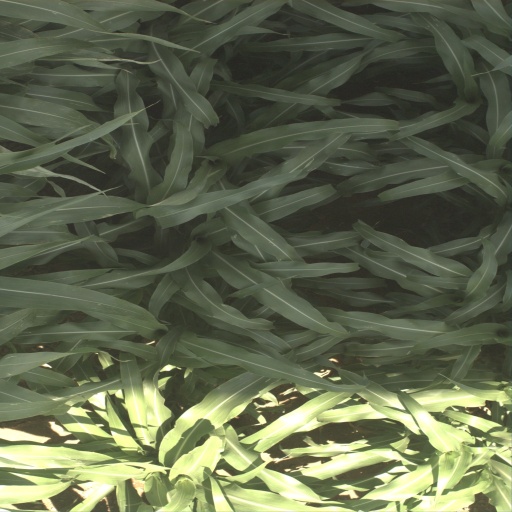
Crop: sorghum